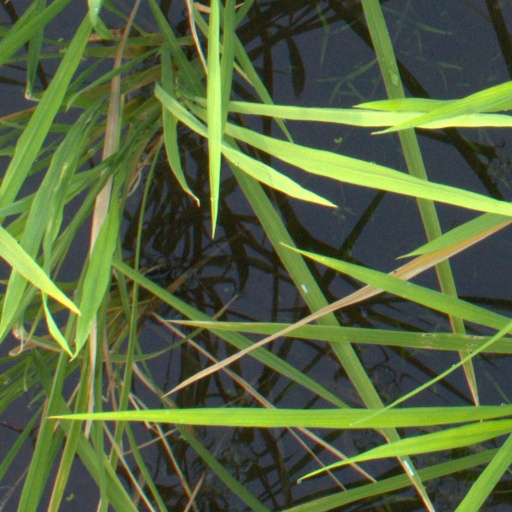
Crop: rice